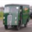
Label: truck